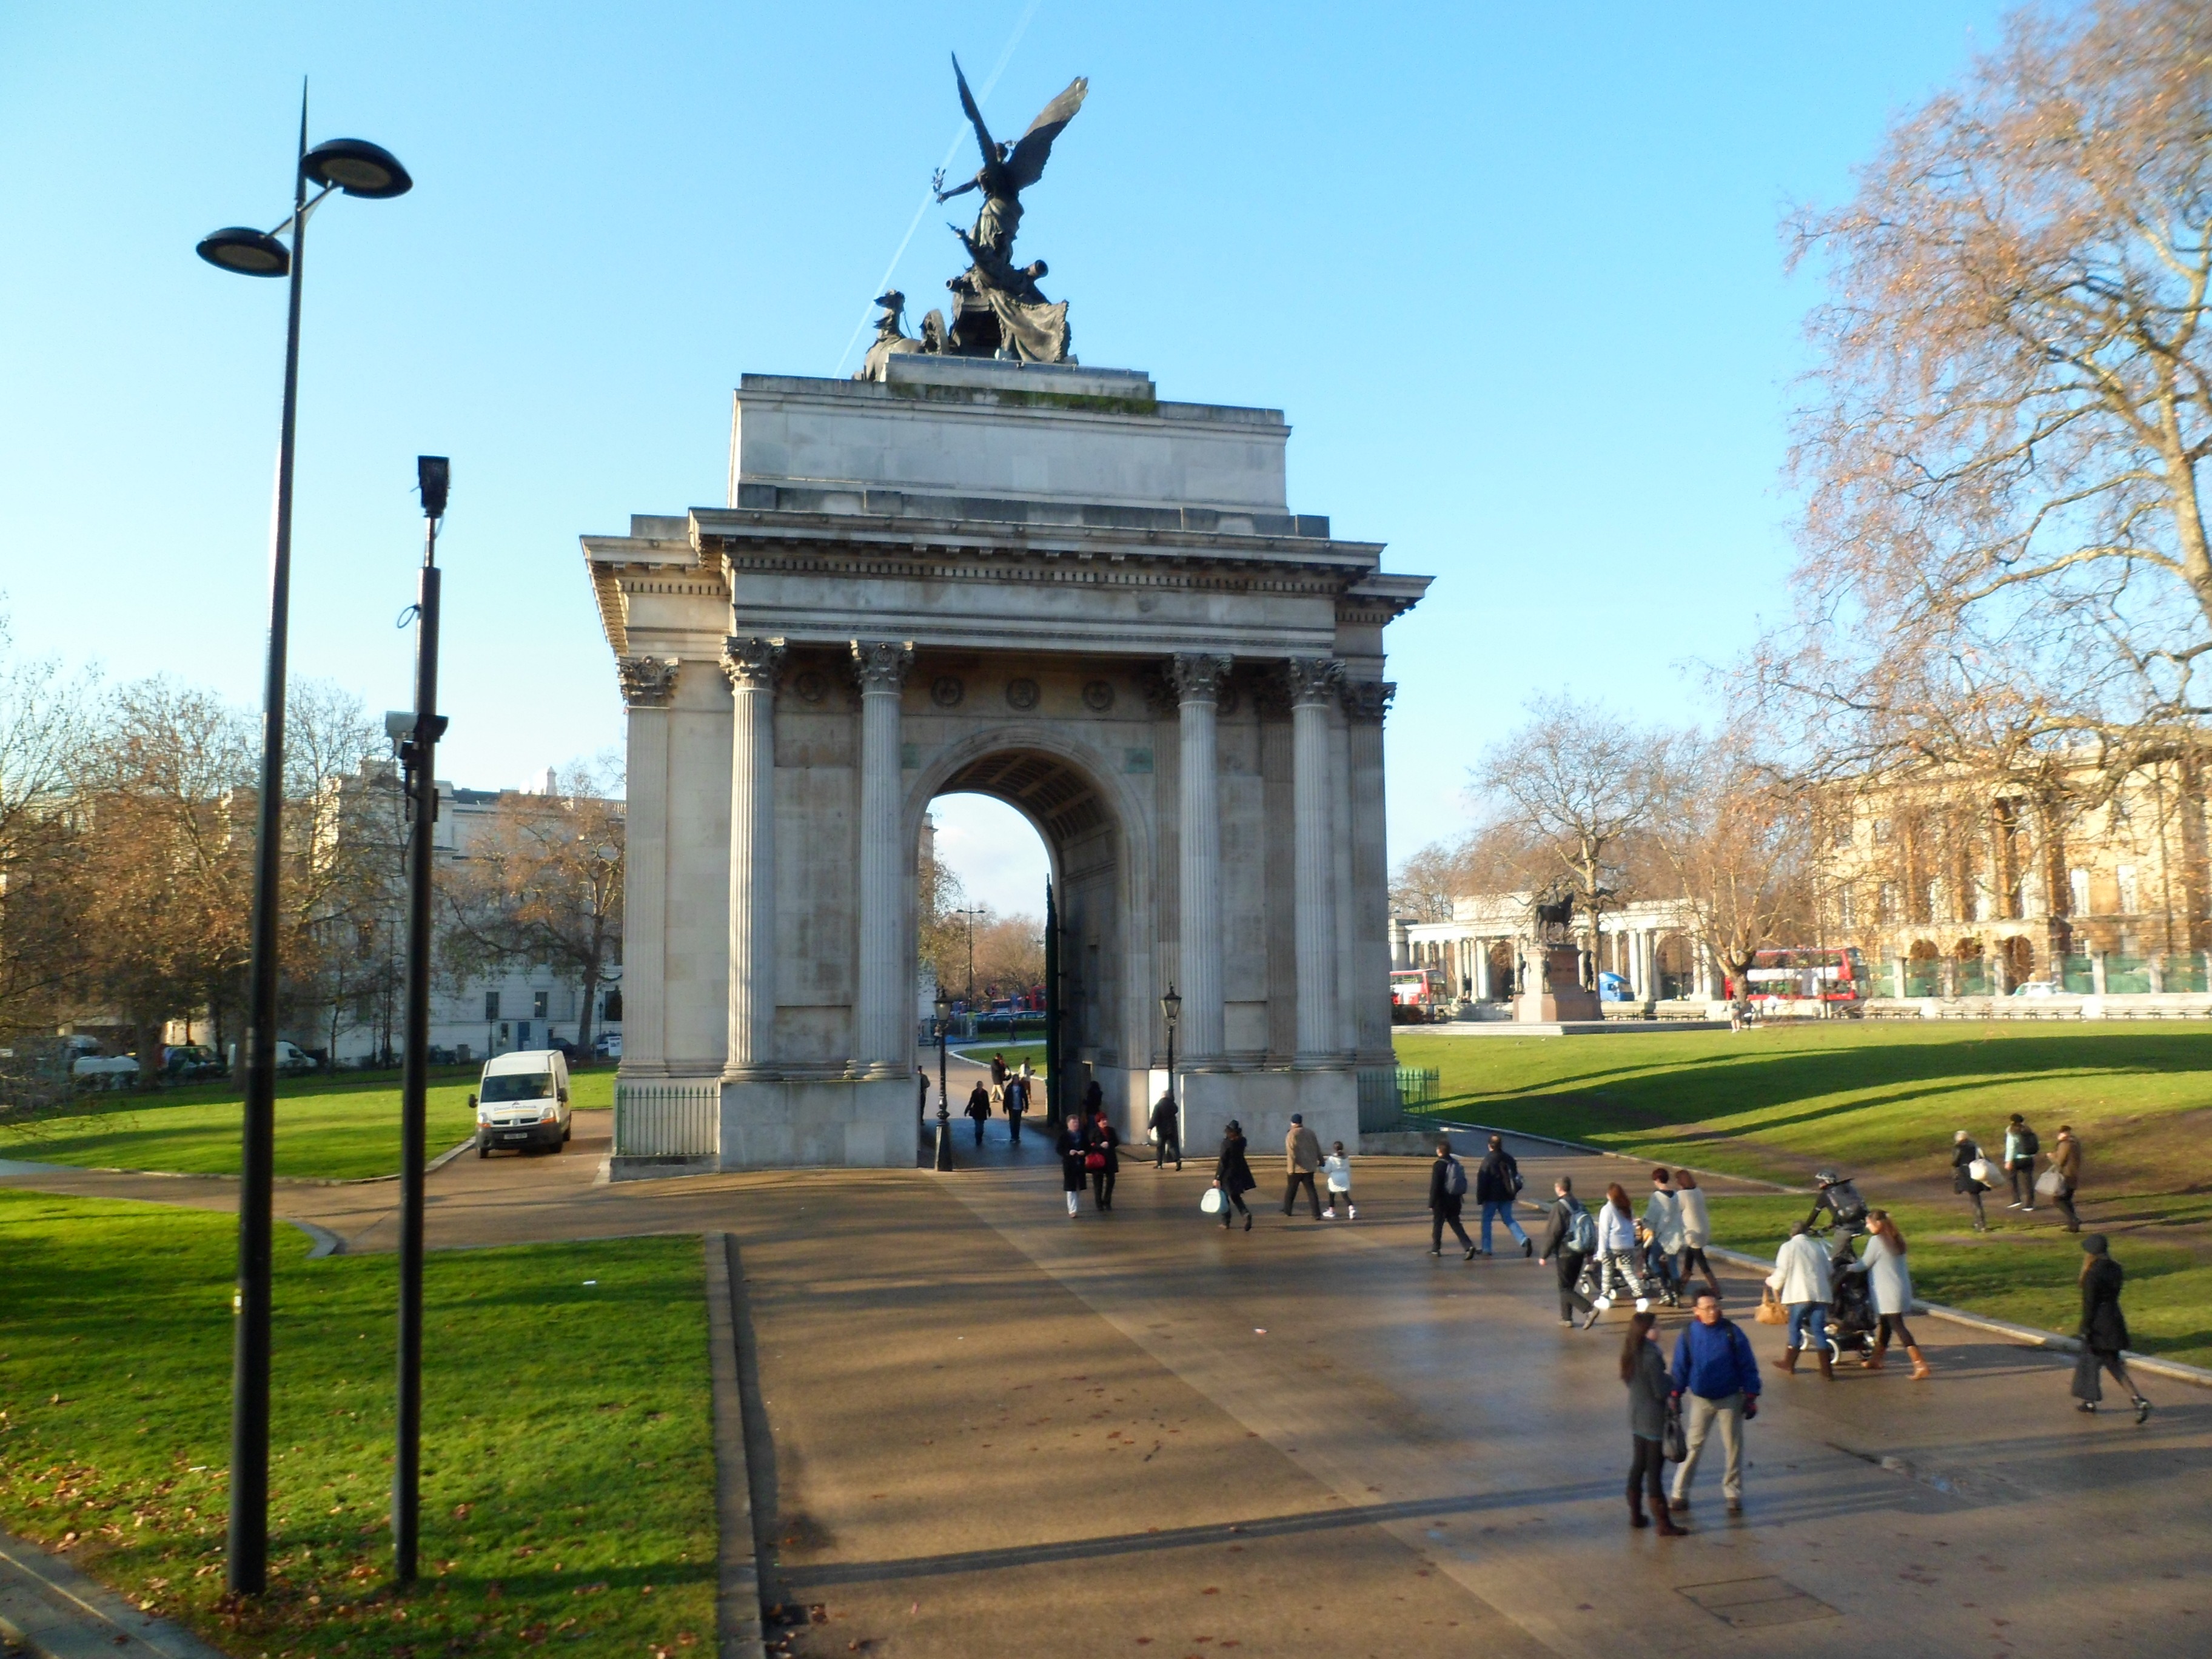
architecture, structure, monument, travel, arch, plaza, park, landmark, sightseeing, tourism, sculpture, london, memorial, town square, famous, marble arch